Dario Barluzzi

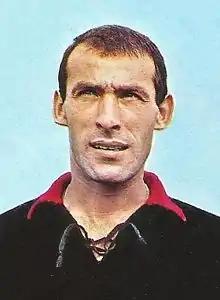
Barluzzi c. 1965

Dario Giuliano Mario Barluzzi (6 September 1935 – 13 October 2021) was an Italian football player and manager who played as a goalkeeper. He made 85 appearances in Serie A for Milan, during the 1960s.